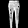
Label: Trouser